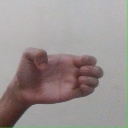
अक्षर: ख